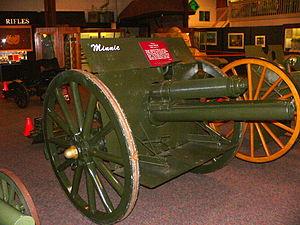
Le canon de 75 mm modèle de 1917 est un canon de campagne produit par les États-Unis durant la Première Guerre mondiale de façon provisoire après leur décision de passer du calibre de 3 pouces à celui de 75 mm pour leurs canons de campagne.